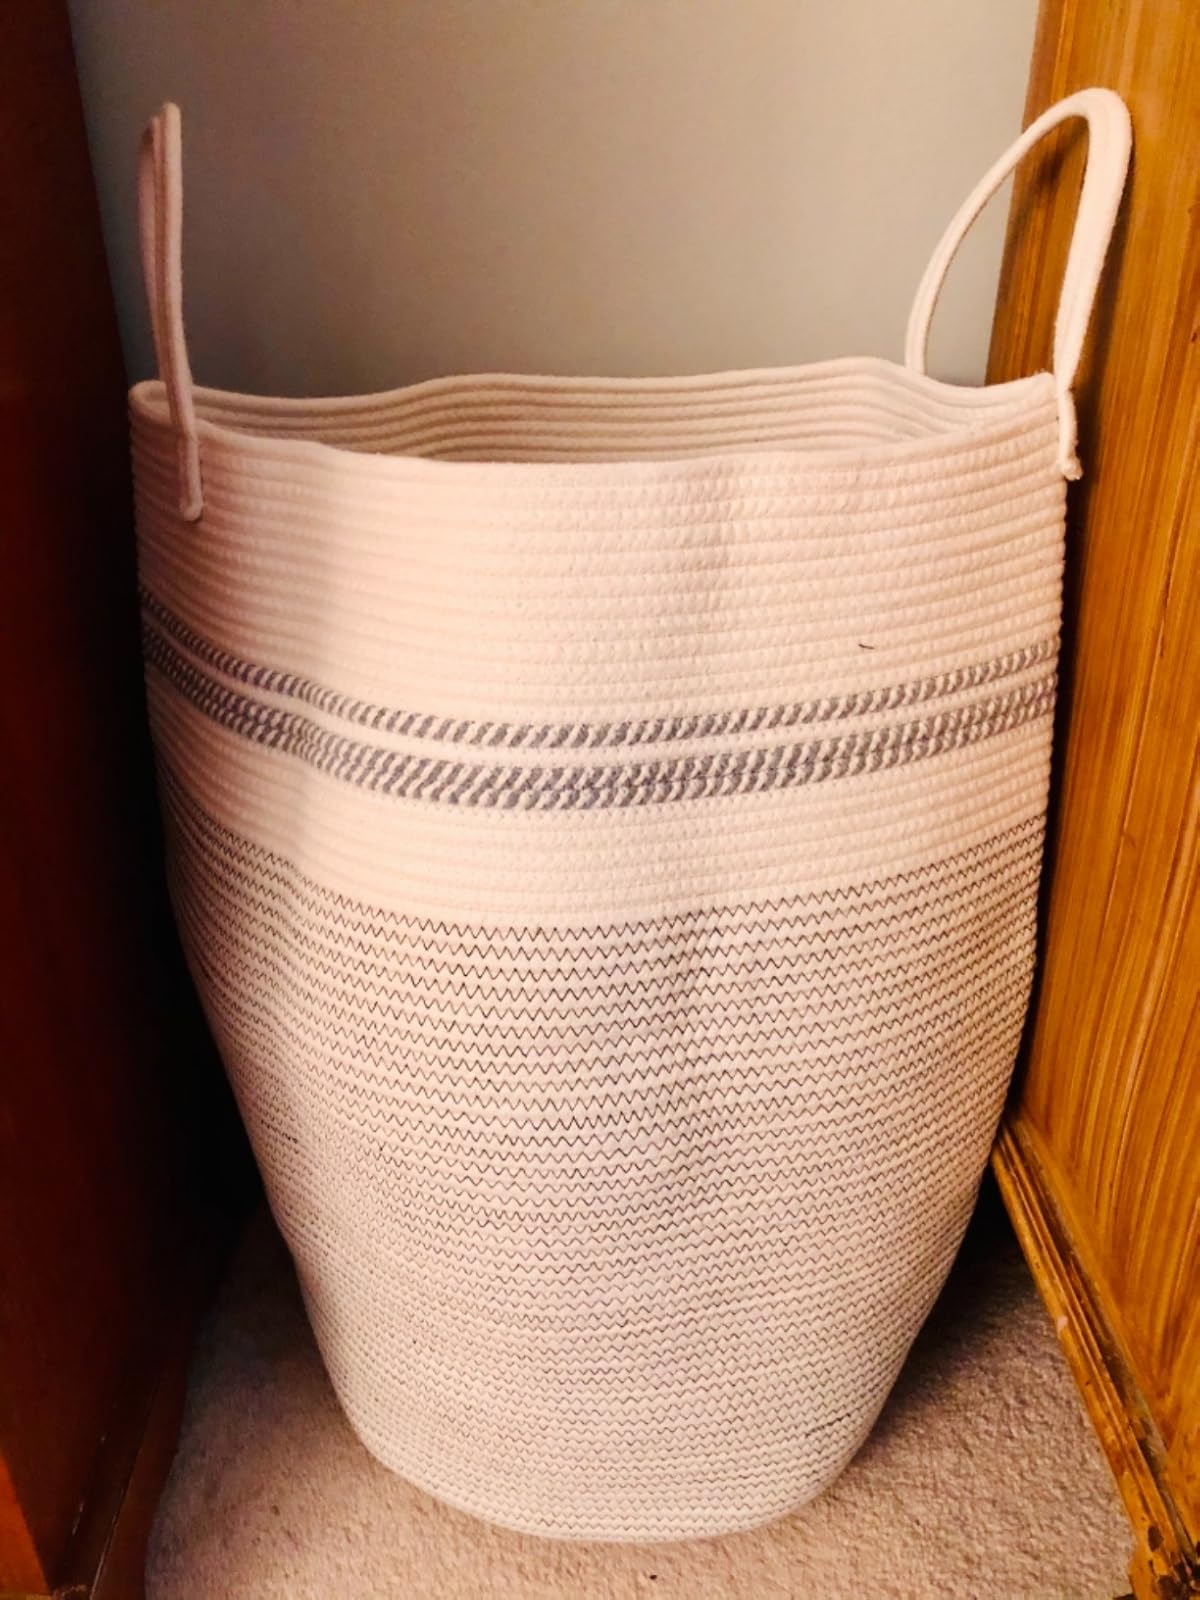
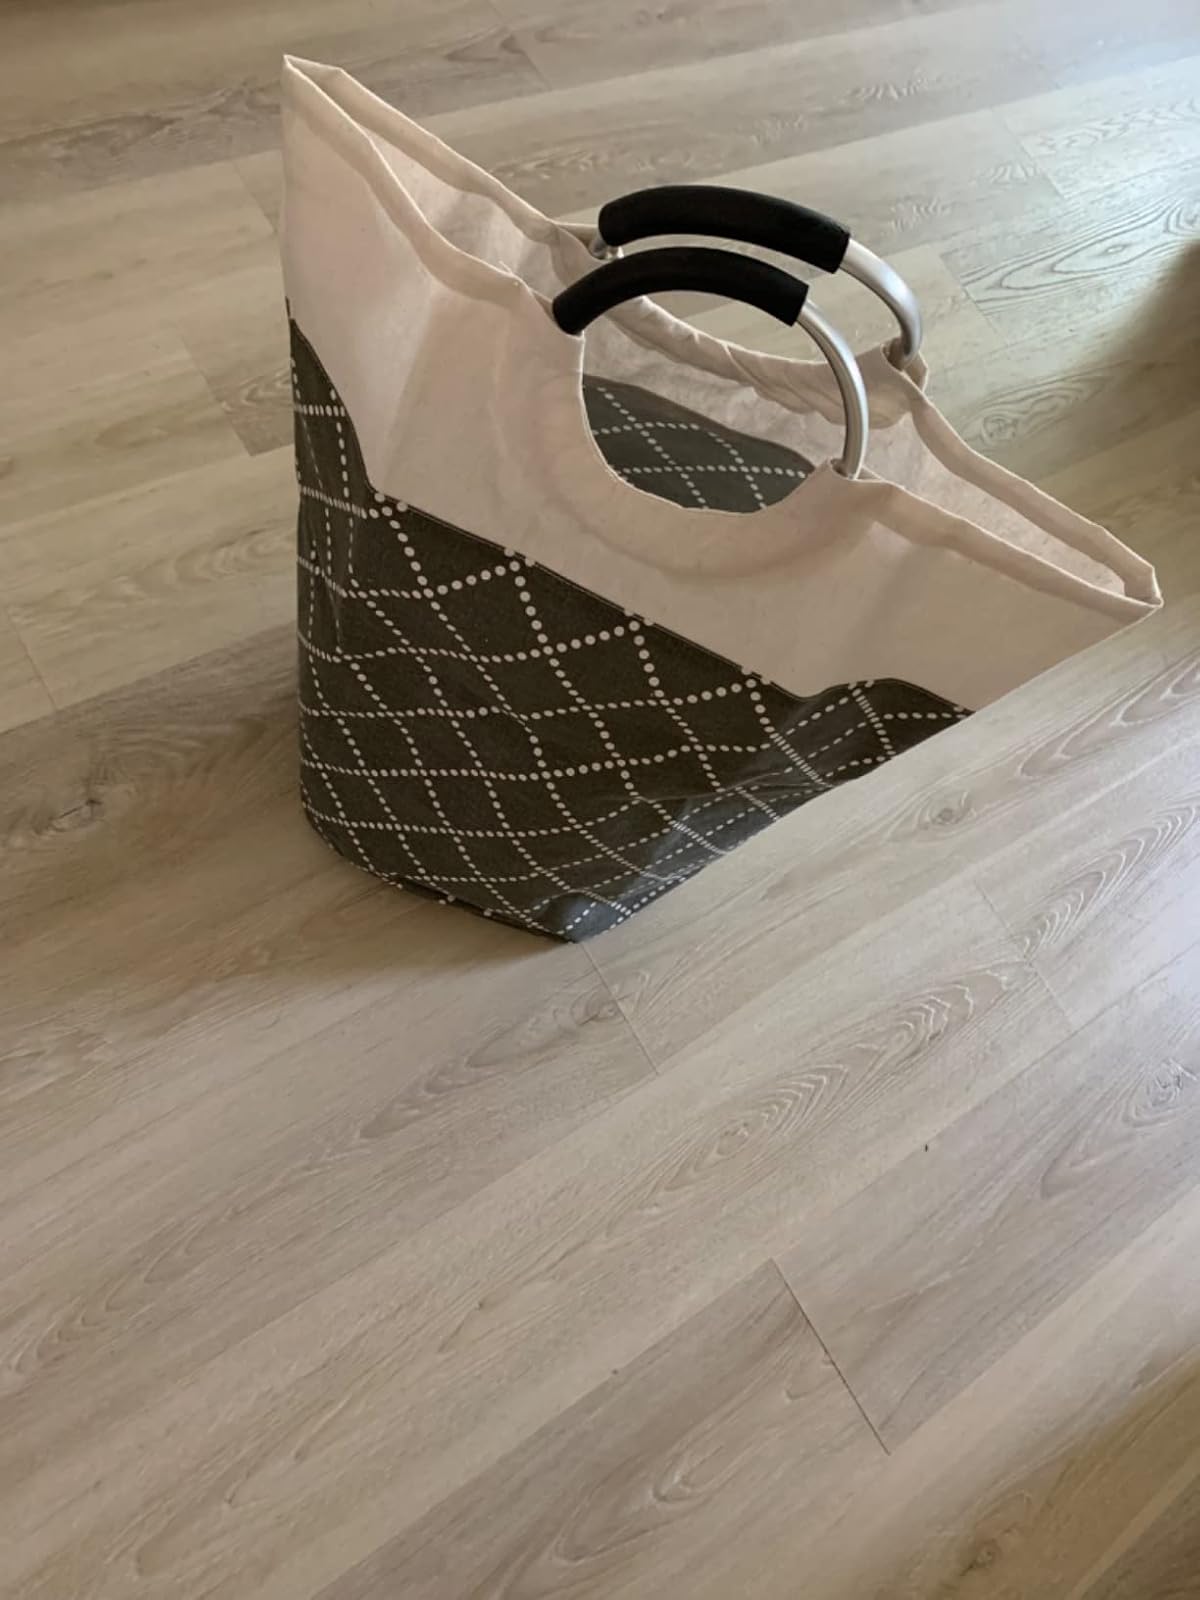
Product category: items_hamper
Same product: no